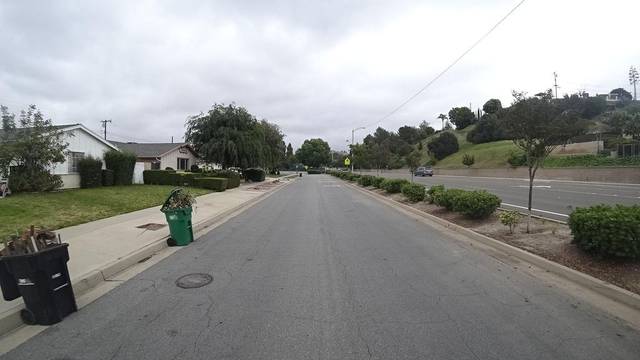
Region: Mexico
Coordinates: 34.023, -117.803